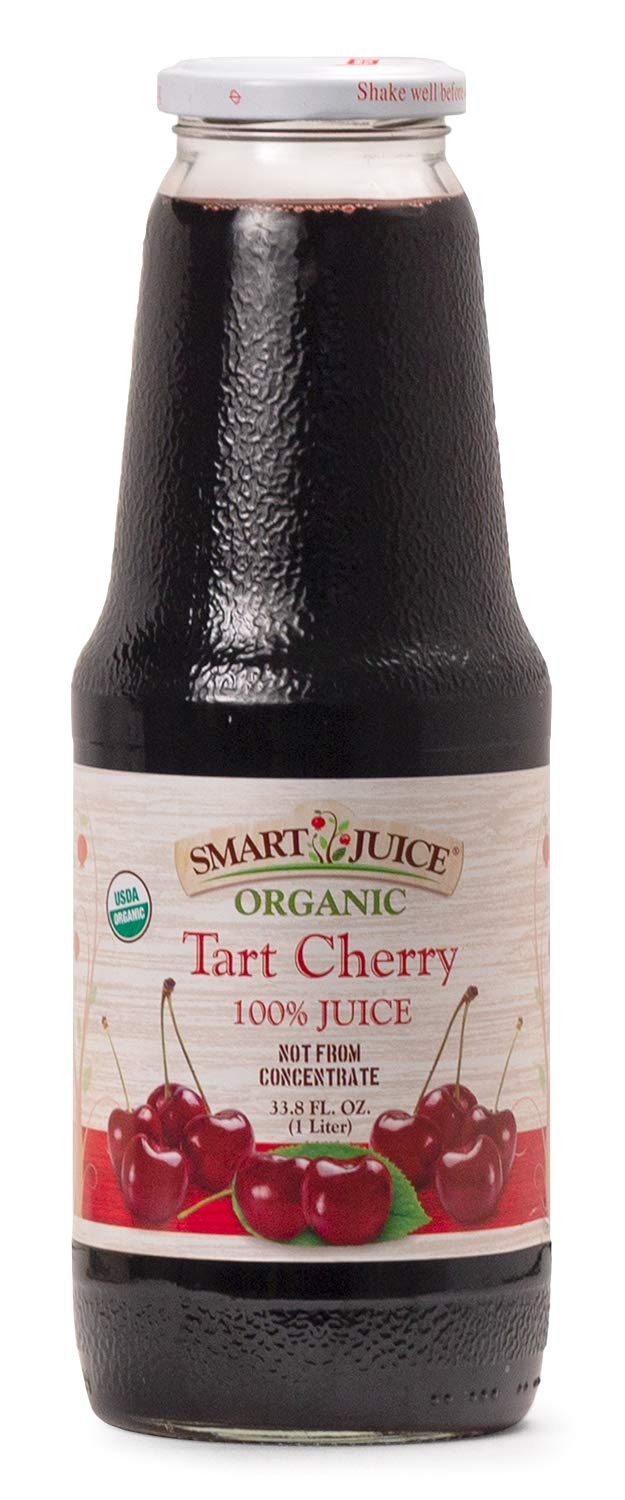
Item Name: Smart Juice Organic Tart Cherry Juice - 33.8 fl oz (1L) - (Pack of 6) 100% Juice Not From Concentrate
Value: 202.8
Unit: Fl Oz

Price: 56.94